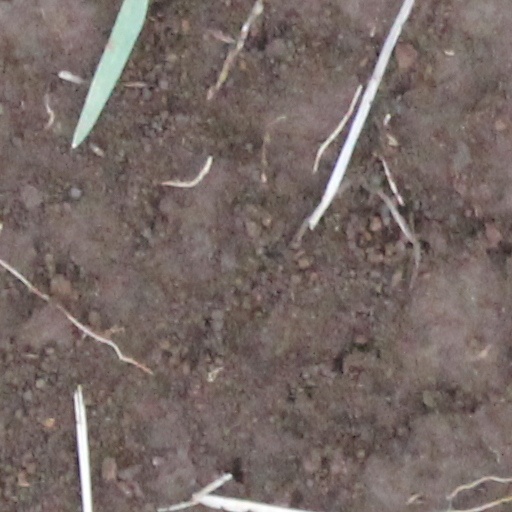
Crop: wheat